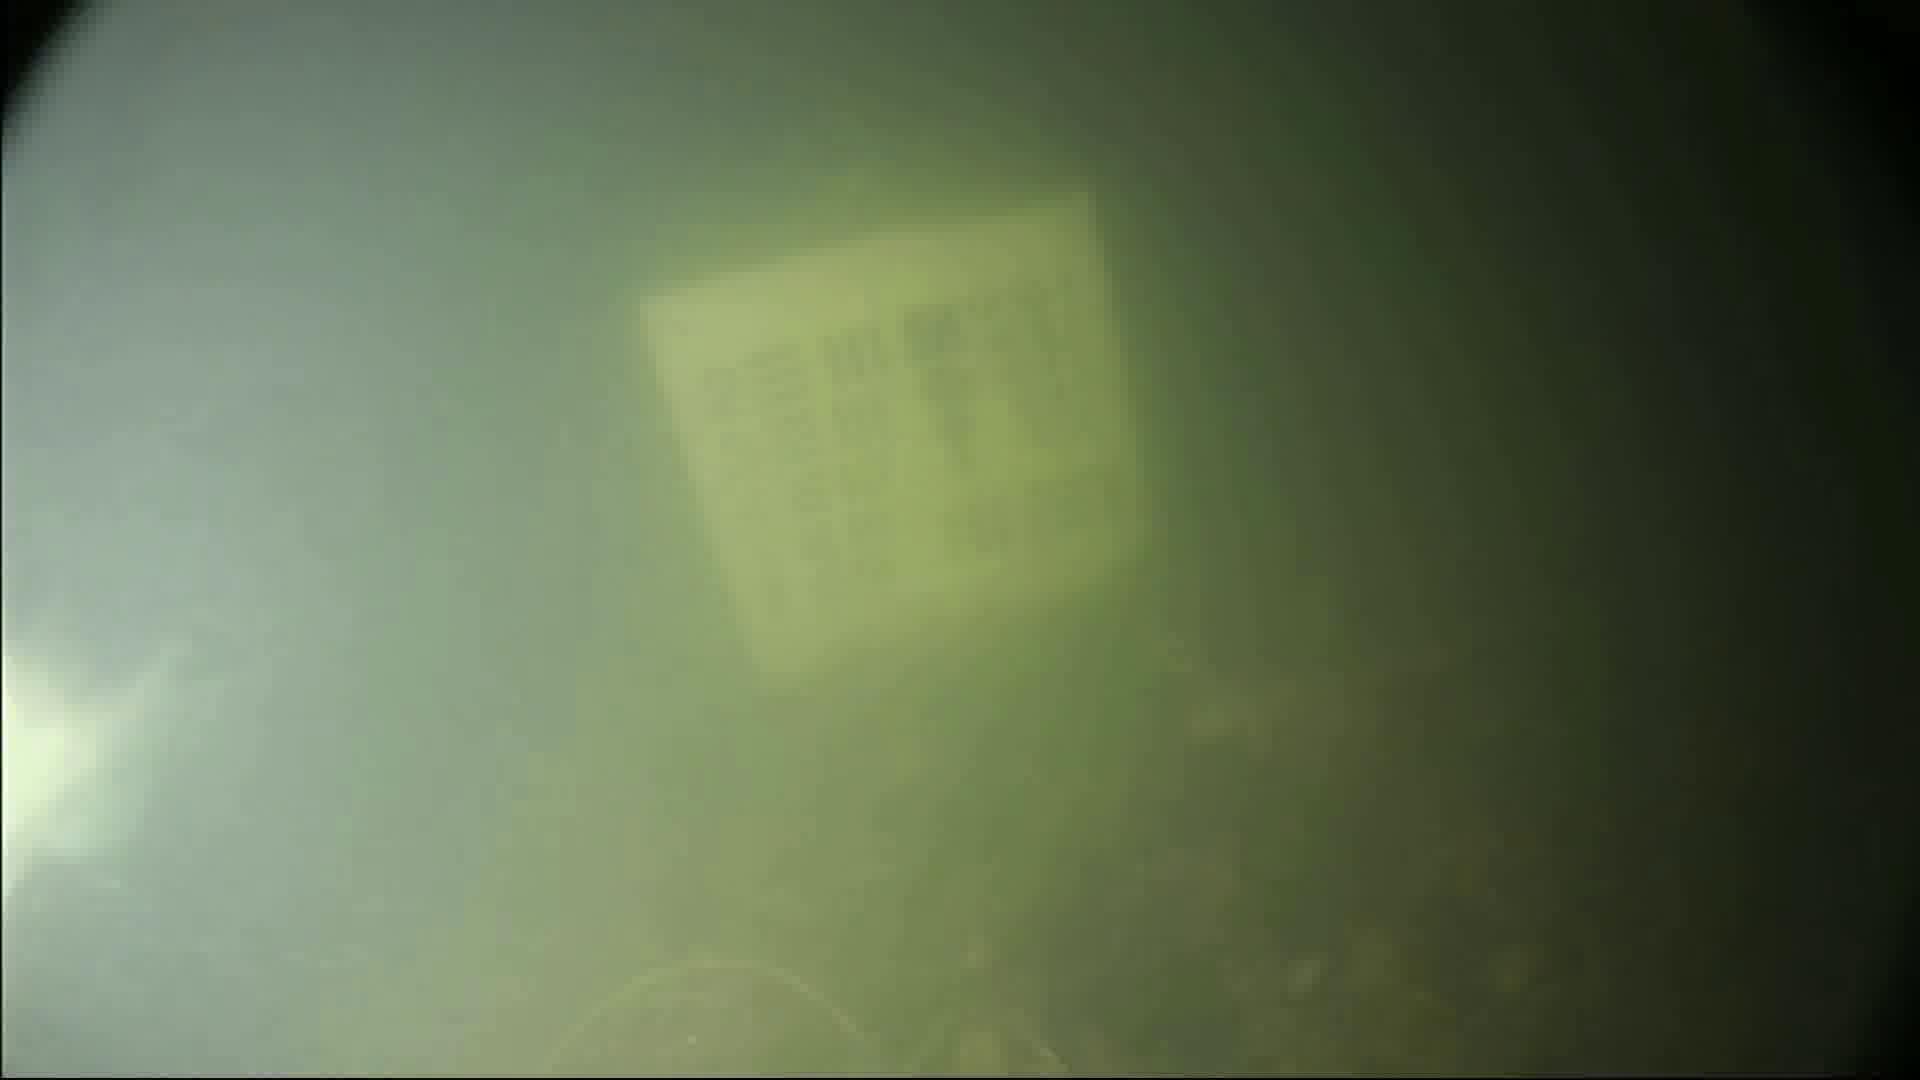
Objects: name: fish